Heather Kampf

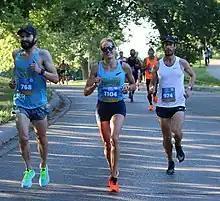
Kampf at City of Lakes half marathon in Minneapolis, September 21, 2022. She finished in 1:13:19, setting the course record.

On March 3, 2014, USA Track and Field announced that Kampf would represent the U.S. at the 2014 World Indoor Championships in Sopot, Poland. Kampf was the first alternate for the women's 1500 m after placing third at the 2014 USA Indoor Track and Field Championships and was named to the team after Mary Cain withdrew from the competition.